Timurid conquests and invasions

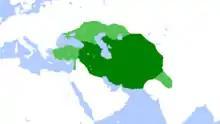
Timurid Empire at its greatest extent (without vassals) – dark green is territories and light green is areas subjugated to Timur's raids.

The Timurid conquests and invasions started in the late 14th century with Timur's control over the Chagatai Khanate and ended at the start of the 15th century with the death of Timur. Due to the sheer scale of Timur's wars, and due to the fact that he was generally undefeated in battle, he has been regarded as one of the most successful military commanders of all time. These wars resulted in Timur's supremacy over Central Asia, Persia, the Caucasus, the Levant, and parts of South Asia and Eastern Europe, and they also resulted in the formation of the short-lived Timurid Empire.